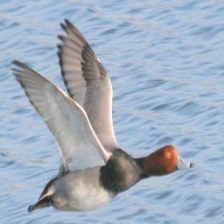
Species: RED HEADED DUCK
Scientific name: AYTHYA AMERICANA
ImageNet parent category: drake